Palace of Khudáyár Khán

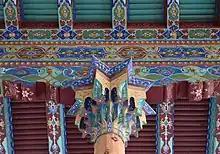
Khudayar Khan Palace Ceiling

In 2009, the restoration works began in the palace. Restoration of the right side of the main building facade has been completed. Woodcarvers recreated several new doors and eight columns. The infrastructure of the museum has been improved.